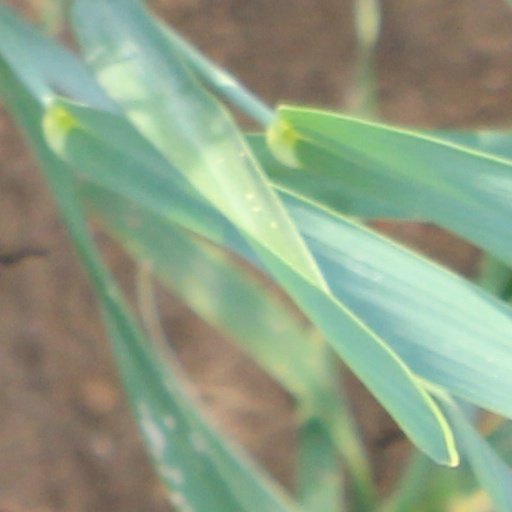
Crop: wheat